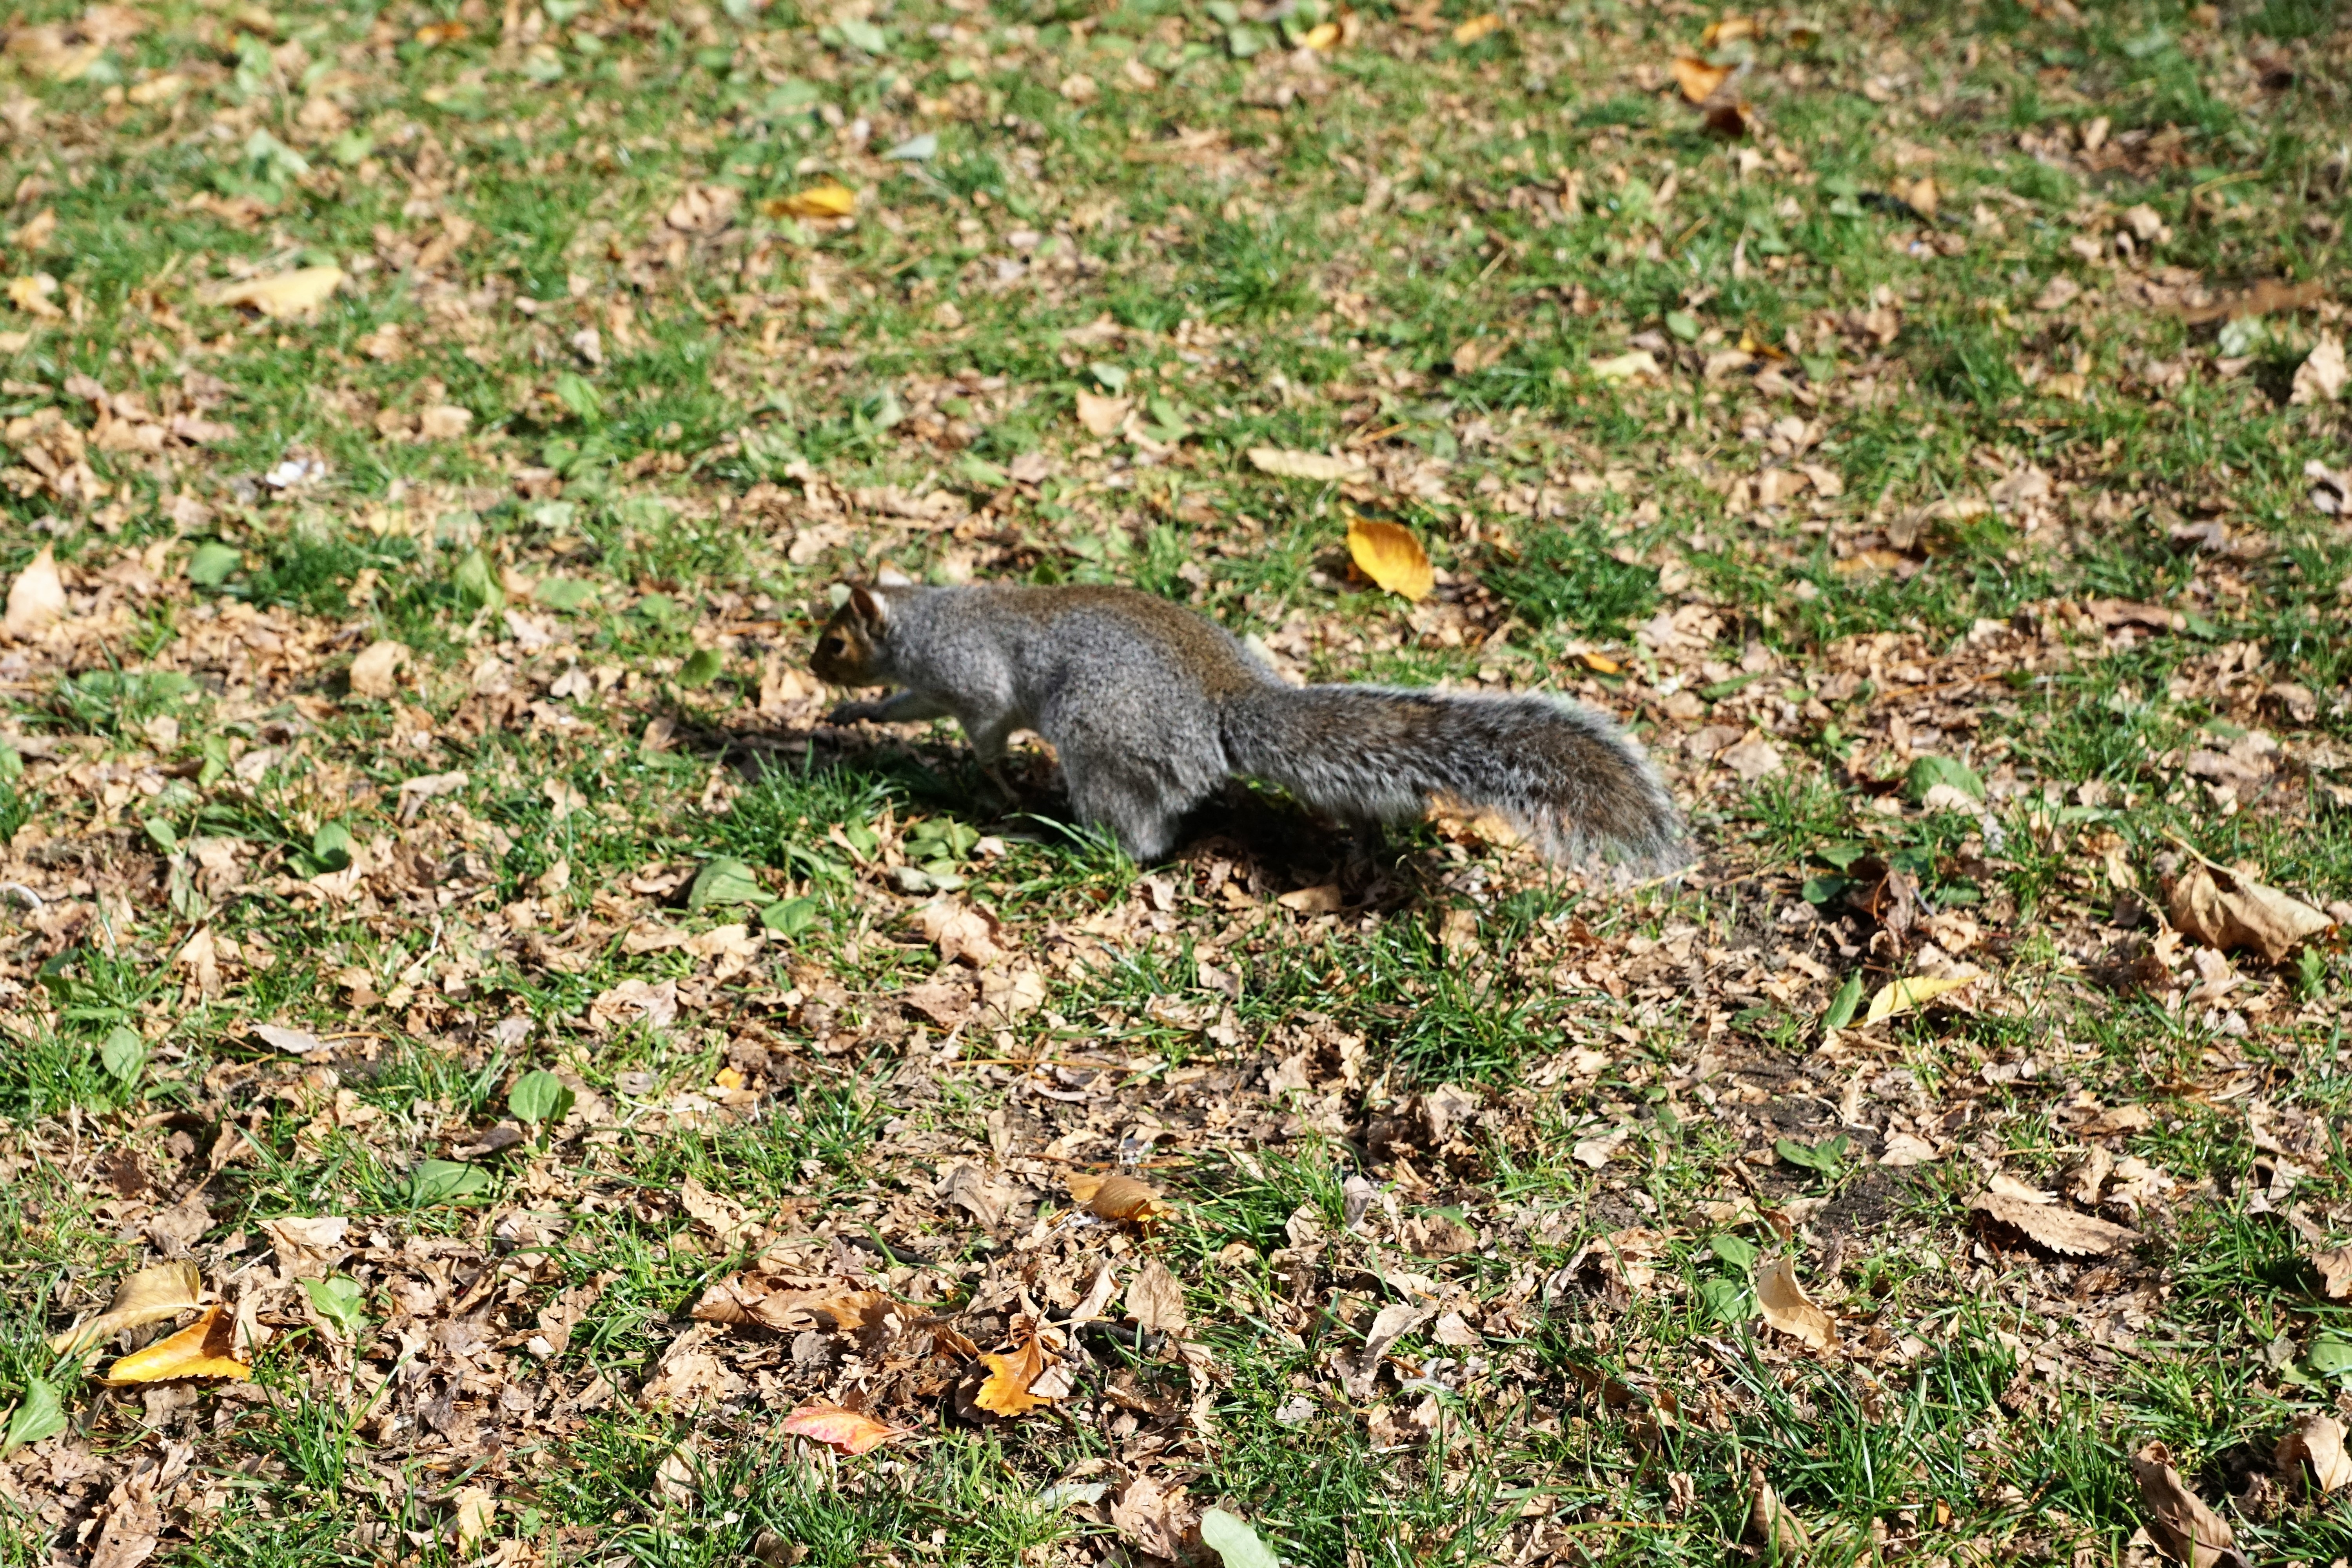
nature, field, meadow, animal, wildlife, park, usa, mammal, squirrel, rodent, fauna, boston, vertebrate, animal welfare